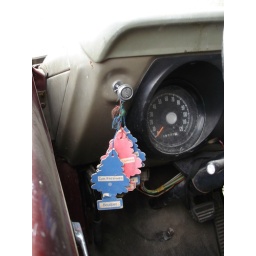
I found this abandoned water truck in the woods. Made for some great shots.